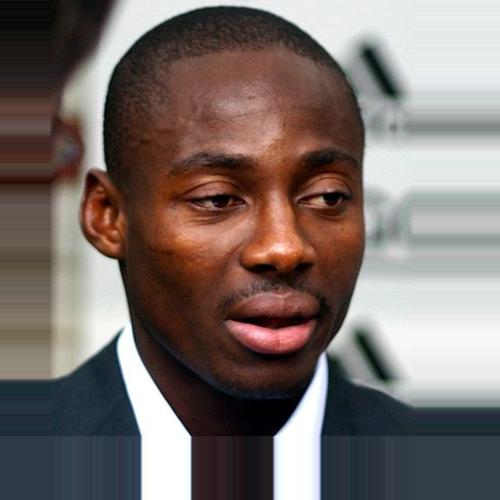
Age: 21